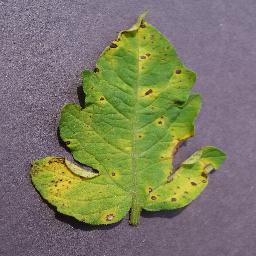
Label: Tomato___Septoria_leaf_spot